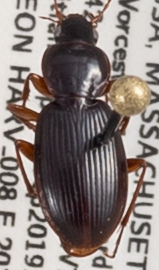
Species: Synuchus impunctatus
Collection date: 2019-09-10
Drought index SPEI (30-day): -0.344
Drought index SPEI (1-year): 1.19
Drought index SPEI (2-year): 1.69